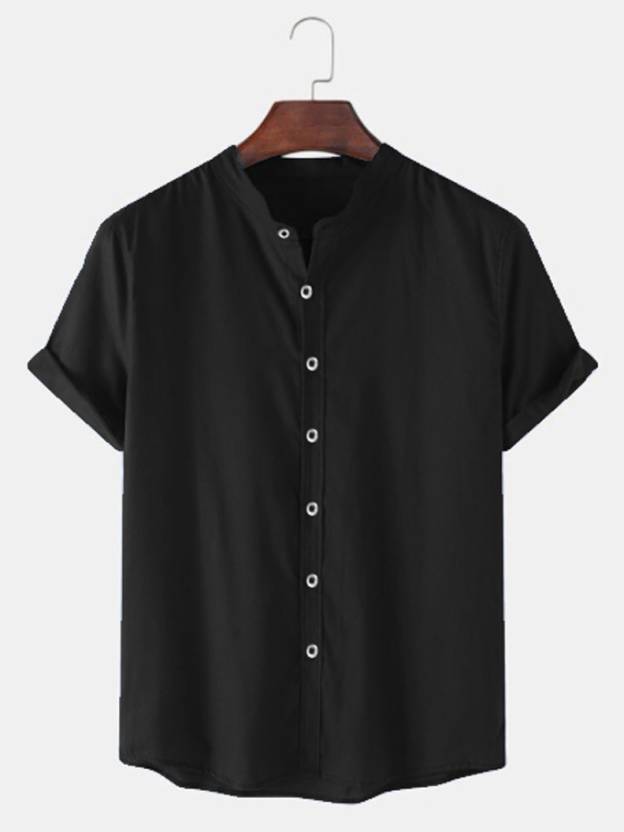
Product: Men Slim Fit Color Block Casual Shirt
Price: ₹279
Colors: Black
Pattern: Color Block